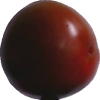
Label: tomato_maroon